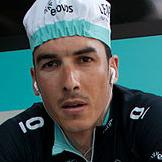
Age: 29